CMA CGM Tower

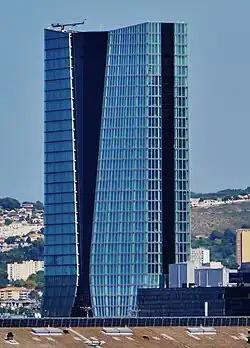
CMA CGM Tower in Marseille, France

The CMA CGM Tower is a tall skyscraper in Euroméditerranée, the central business district of Marseille, France. Designed by Zaha Hadid, it is the headquarters for CMA CGM, one of the world's major freight companies, hosting 2,200 employees in the office previously spread over seven sites.